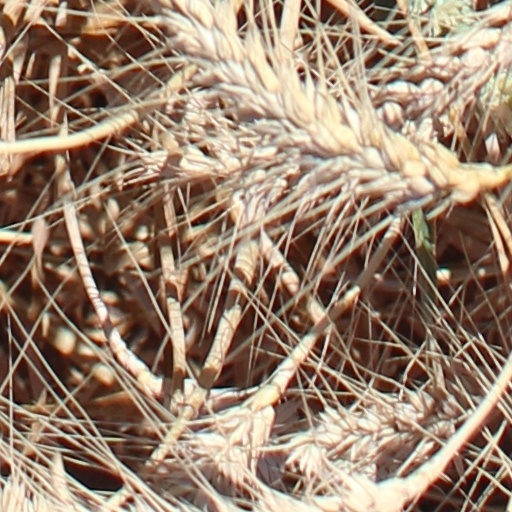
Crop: wheat